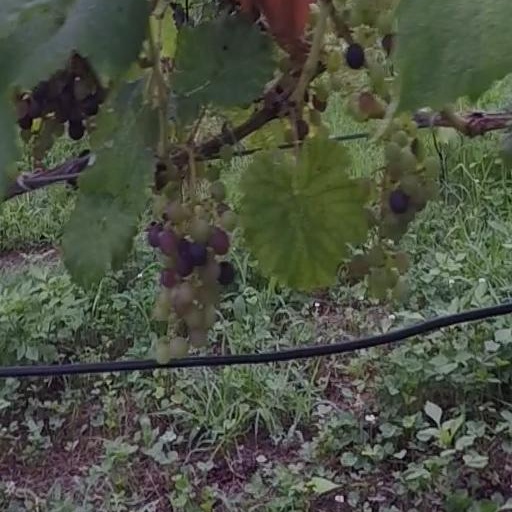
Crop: grape